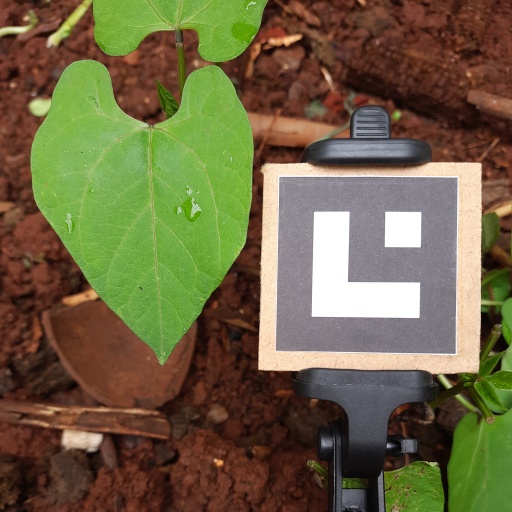
Observations: flat surface, no eating holes, with water drops, under shade